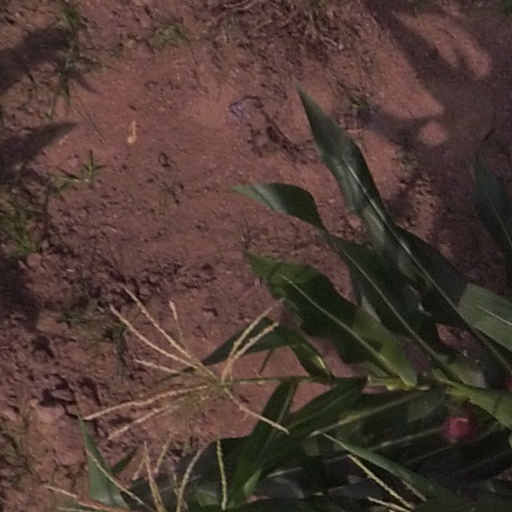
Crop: maize; corn